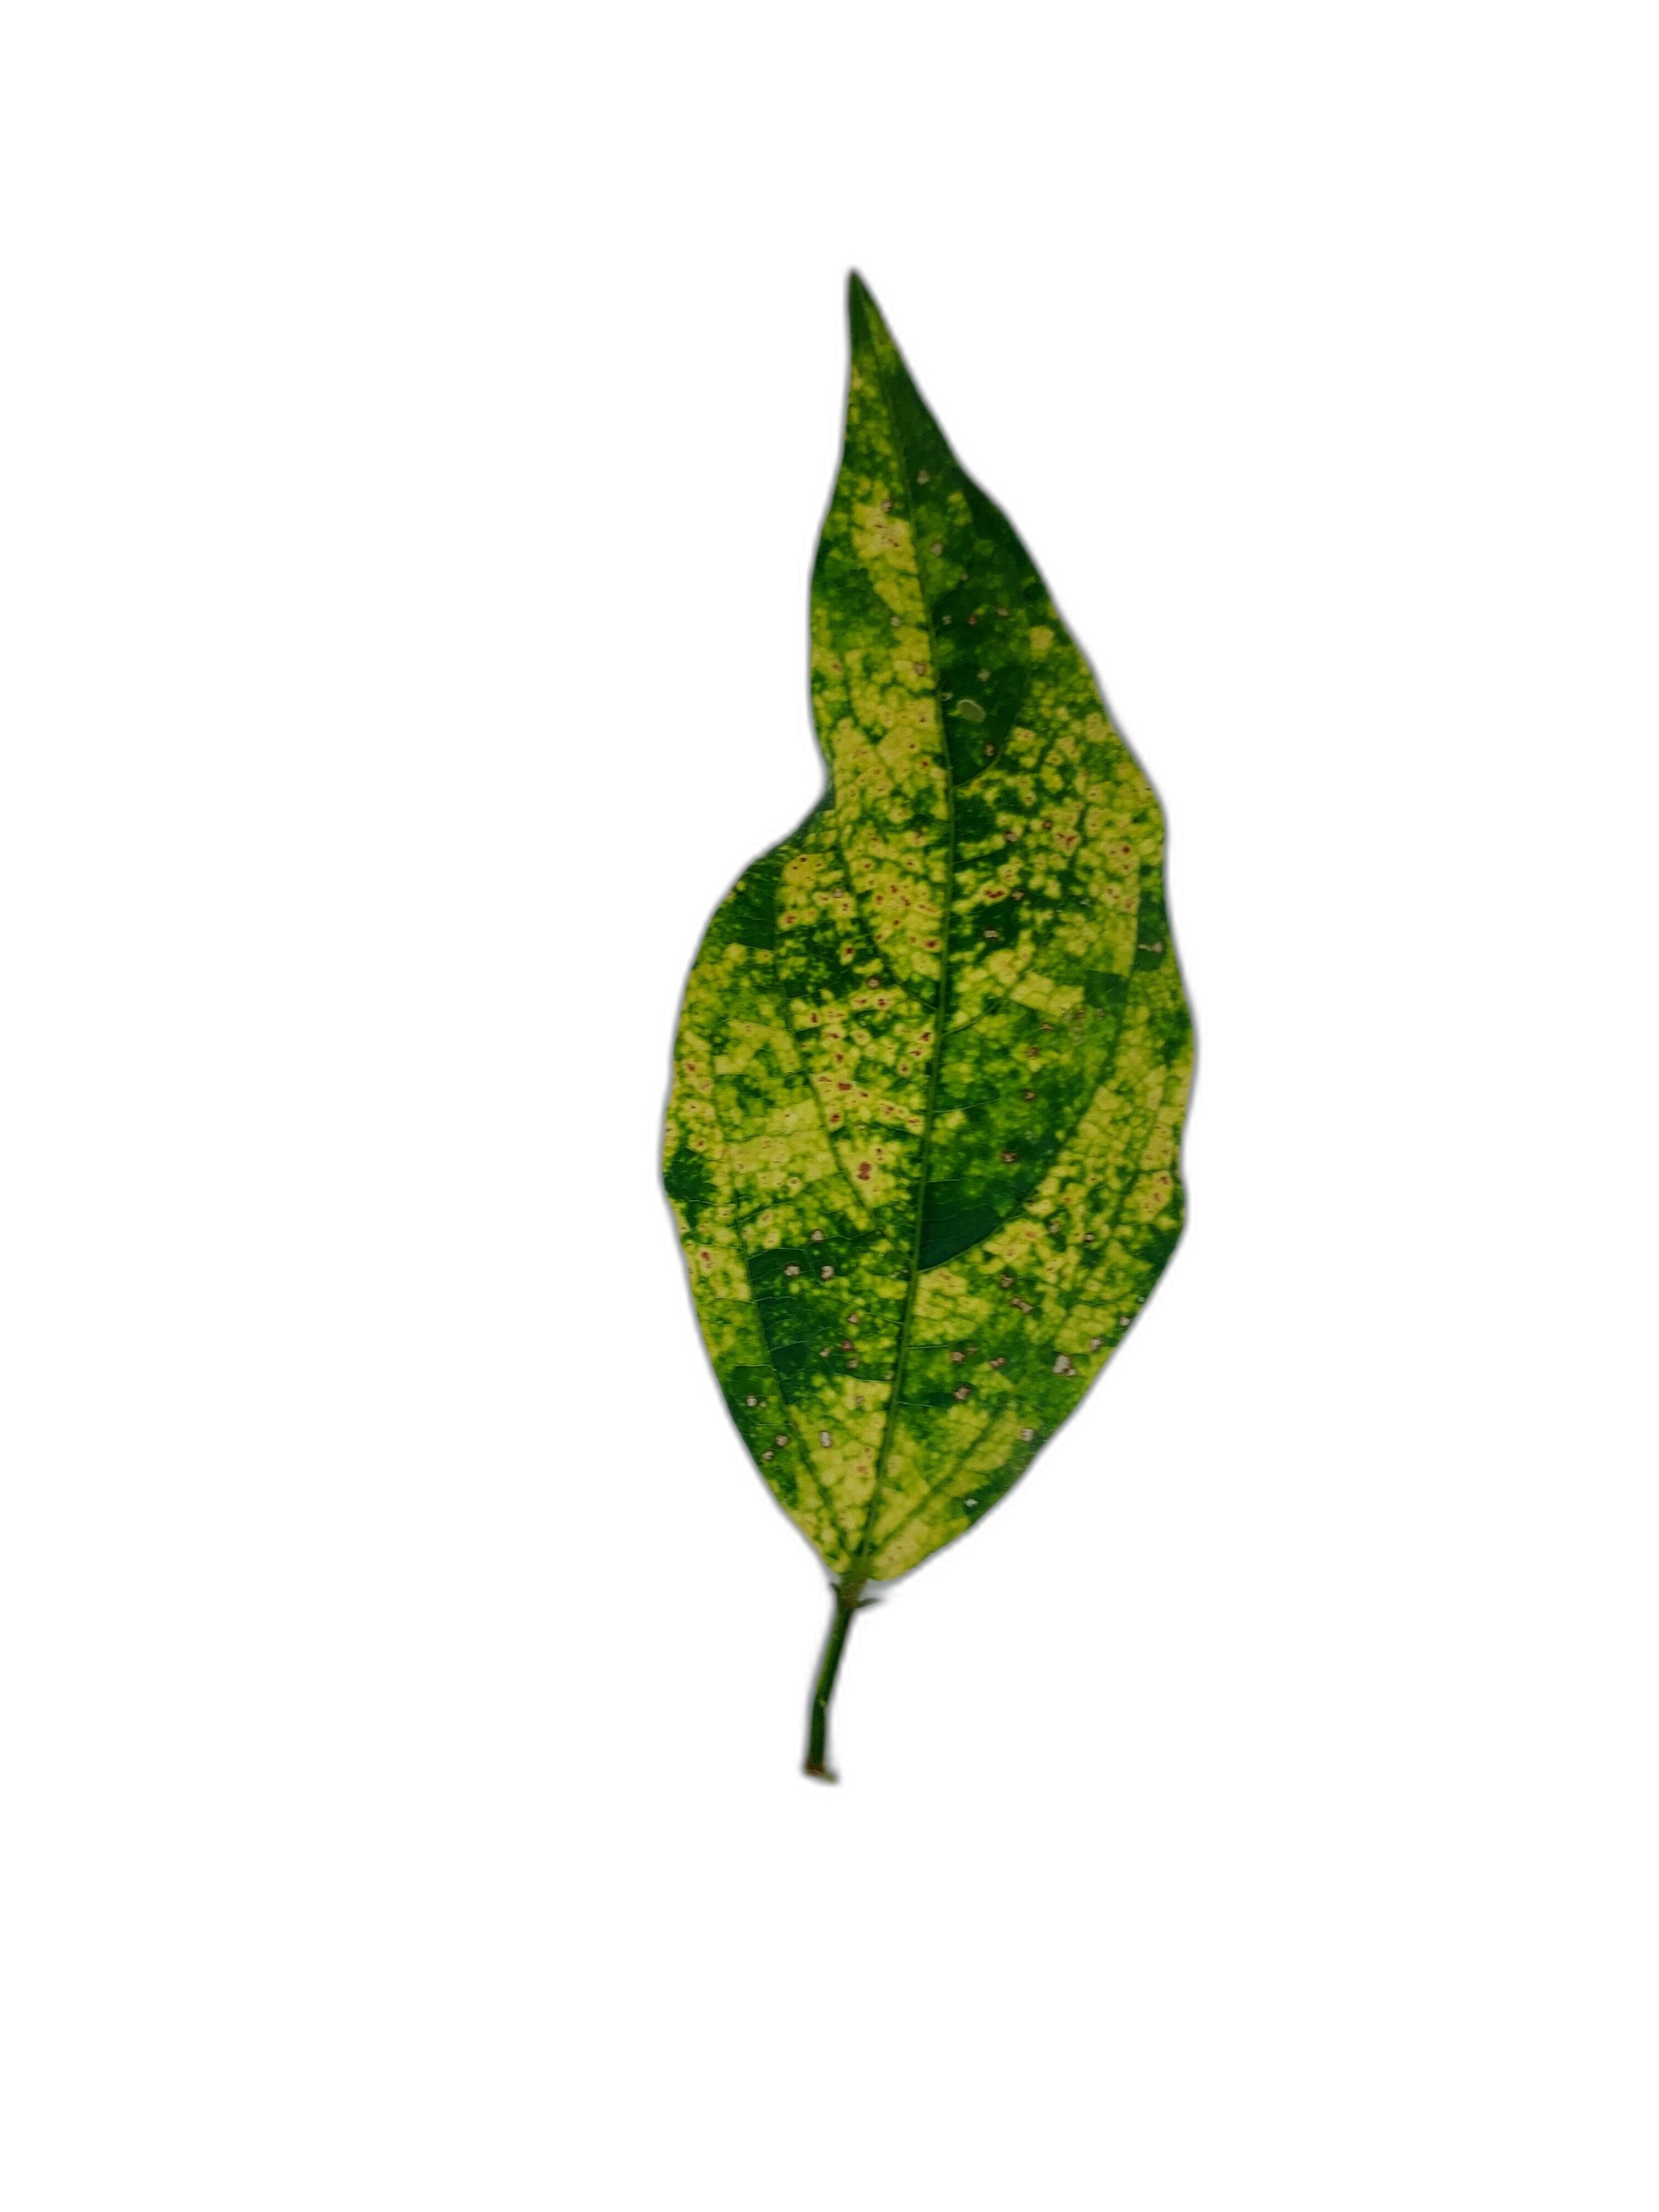
Label: Yellow Mosaic